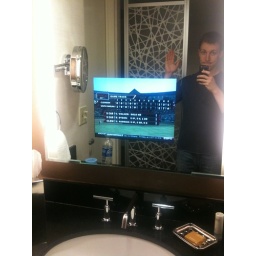
Fancy bathroom mirror in hotel room